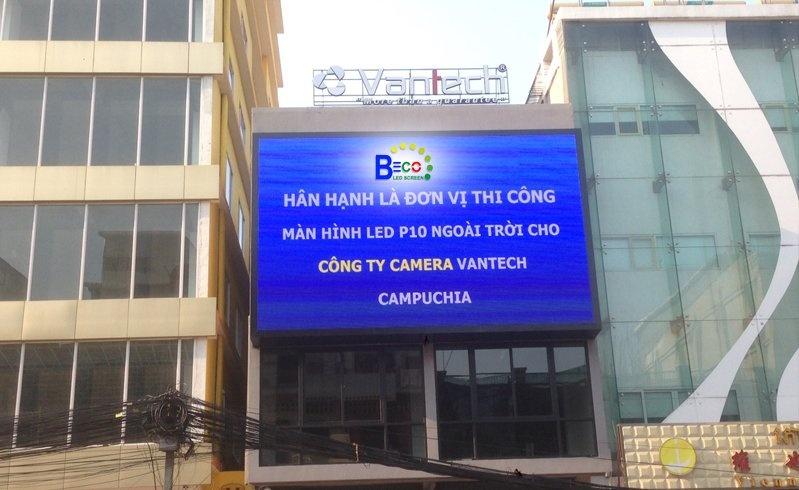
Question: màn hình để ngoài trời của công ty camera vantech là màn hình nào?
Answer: màn hình để ngoài trời của công ty camera vantech là màn hình led p10